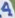
Number: 4